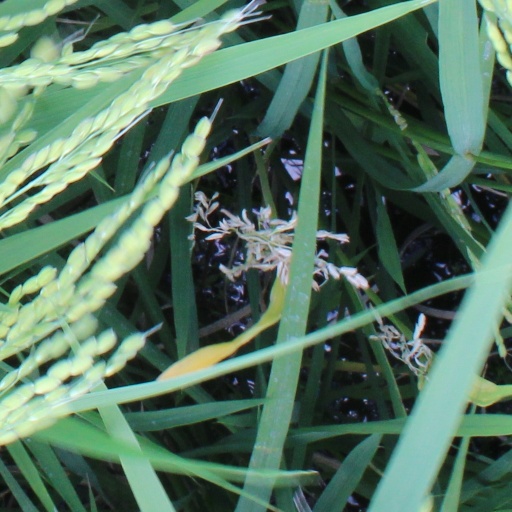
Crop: rice